Bundesvision Song Contest

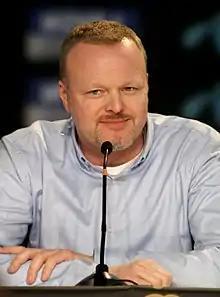
Stefan Raab created and hosted the contest.

The Bundesvision Song Contest was created by Stefan Raab in 2005, in the vein of the Eurovision Song Contest. The contest was held annually between 2005 and 2015, however, after Raab retired in late 2015, the 2016 edition of the contest was not held, although the show was not officially cancelled. The contest was not held since, and in June 2019, ProSieben stated that it was not planning to produce further editions.